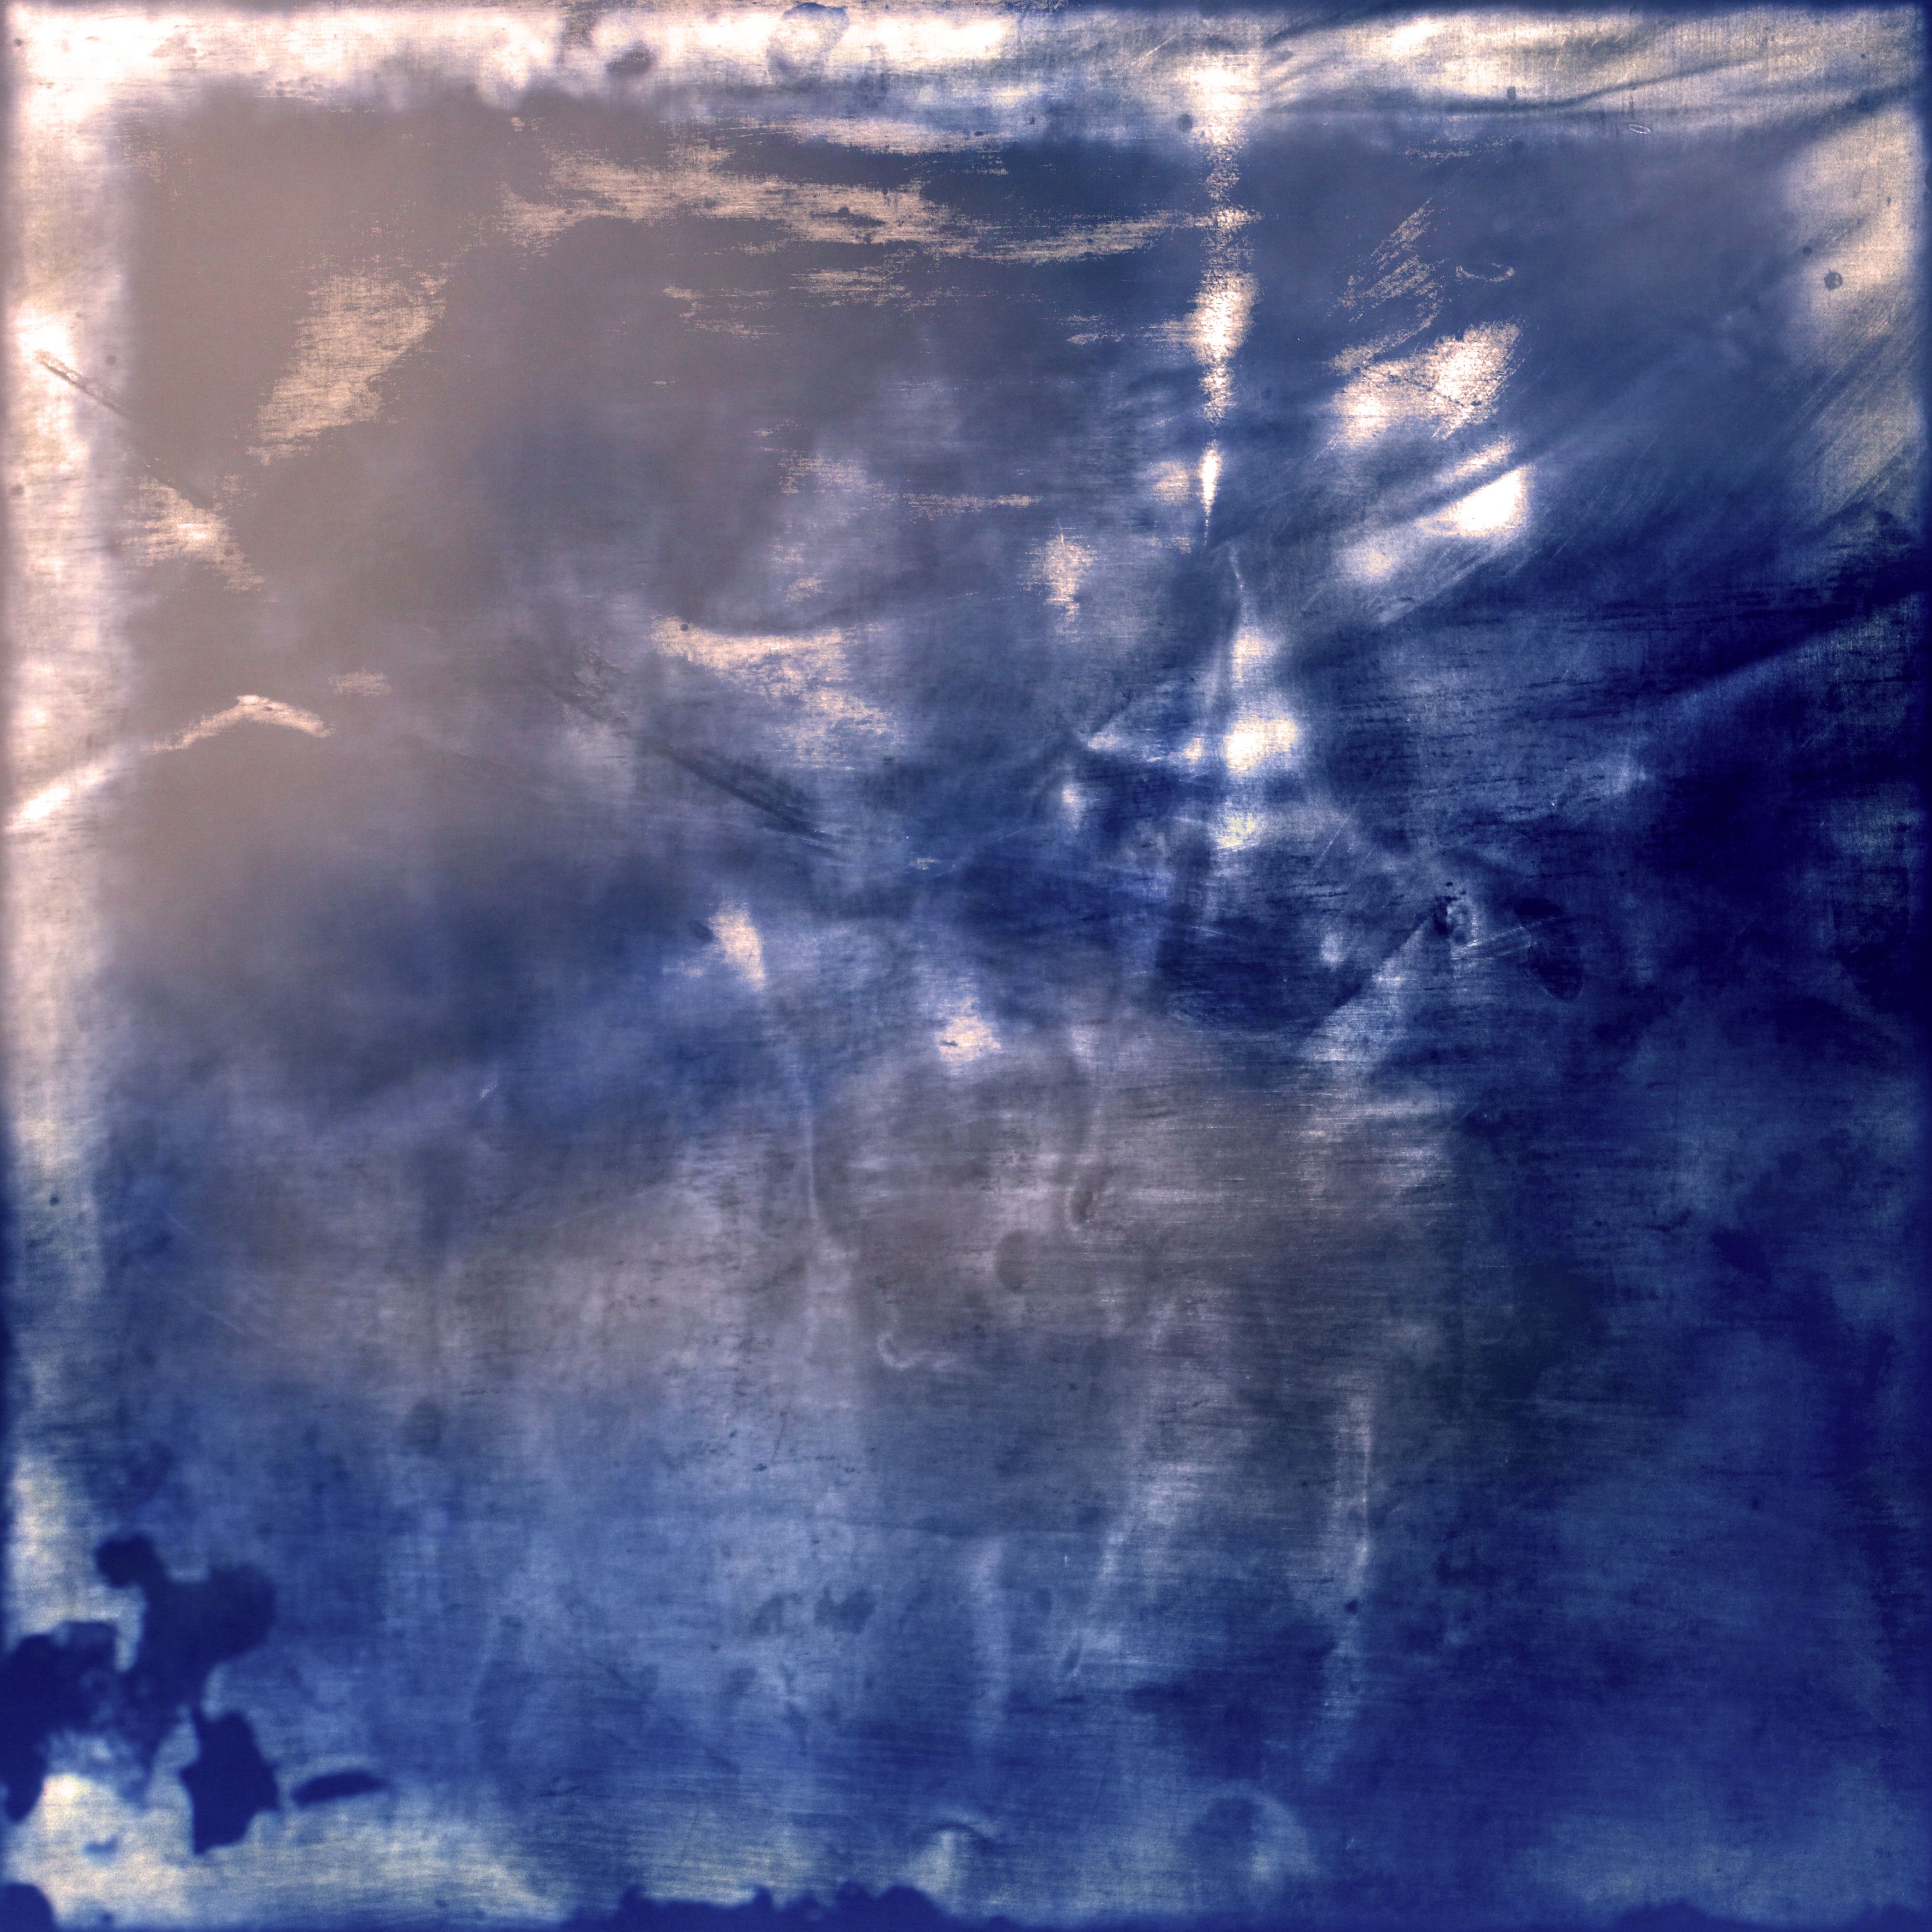
cloud, sky, sunlight, texture, atmosphere, reflection, square, blue, painting, free, shape